Charles Lawrance

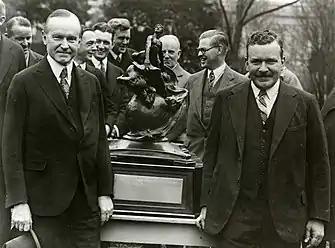
President Coolidge (left) congratulates Charles Lawrance on the air-cooled aircraft radial engine that won the 1927 Collier Trophy

President Calvin Coolidge congratulated Lawrance for his development of the air-cooled aircraft radial engine that won the 1927 Collier Trophy for the year's greatest achievement in American aviation.